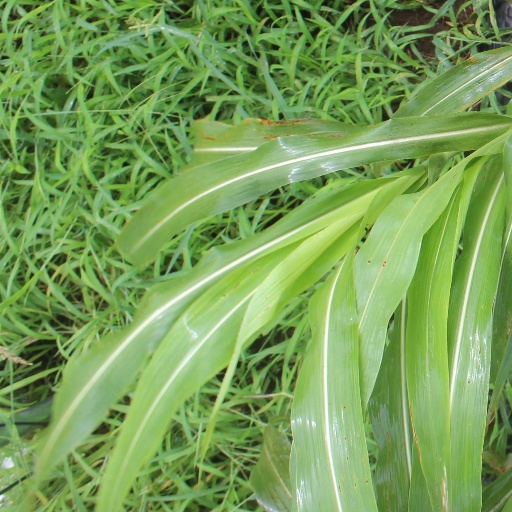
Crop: sorghum